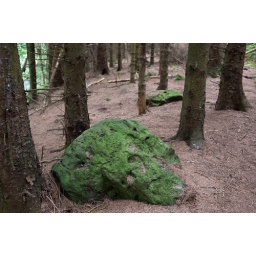
Green rocks in the forest